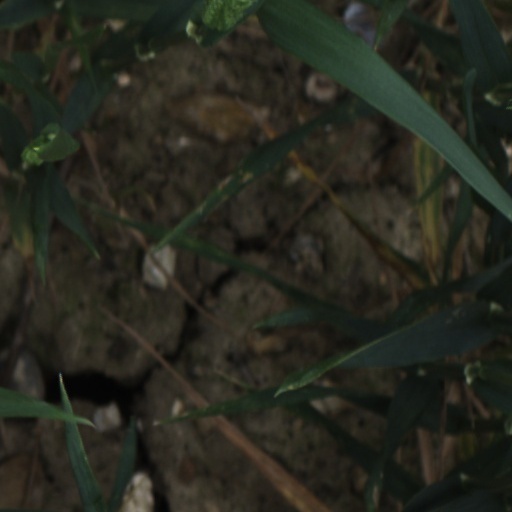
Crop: wheat